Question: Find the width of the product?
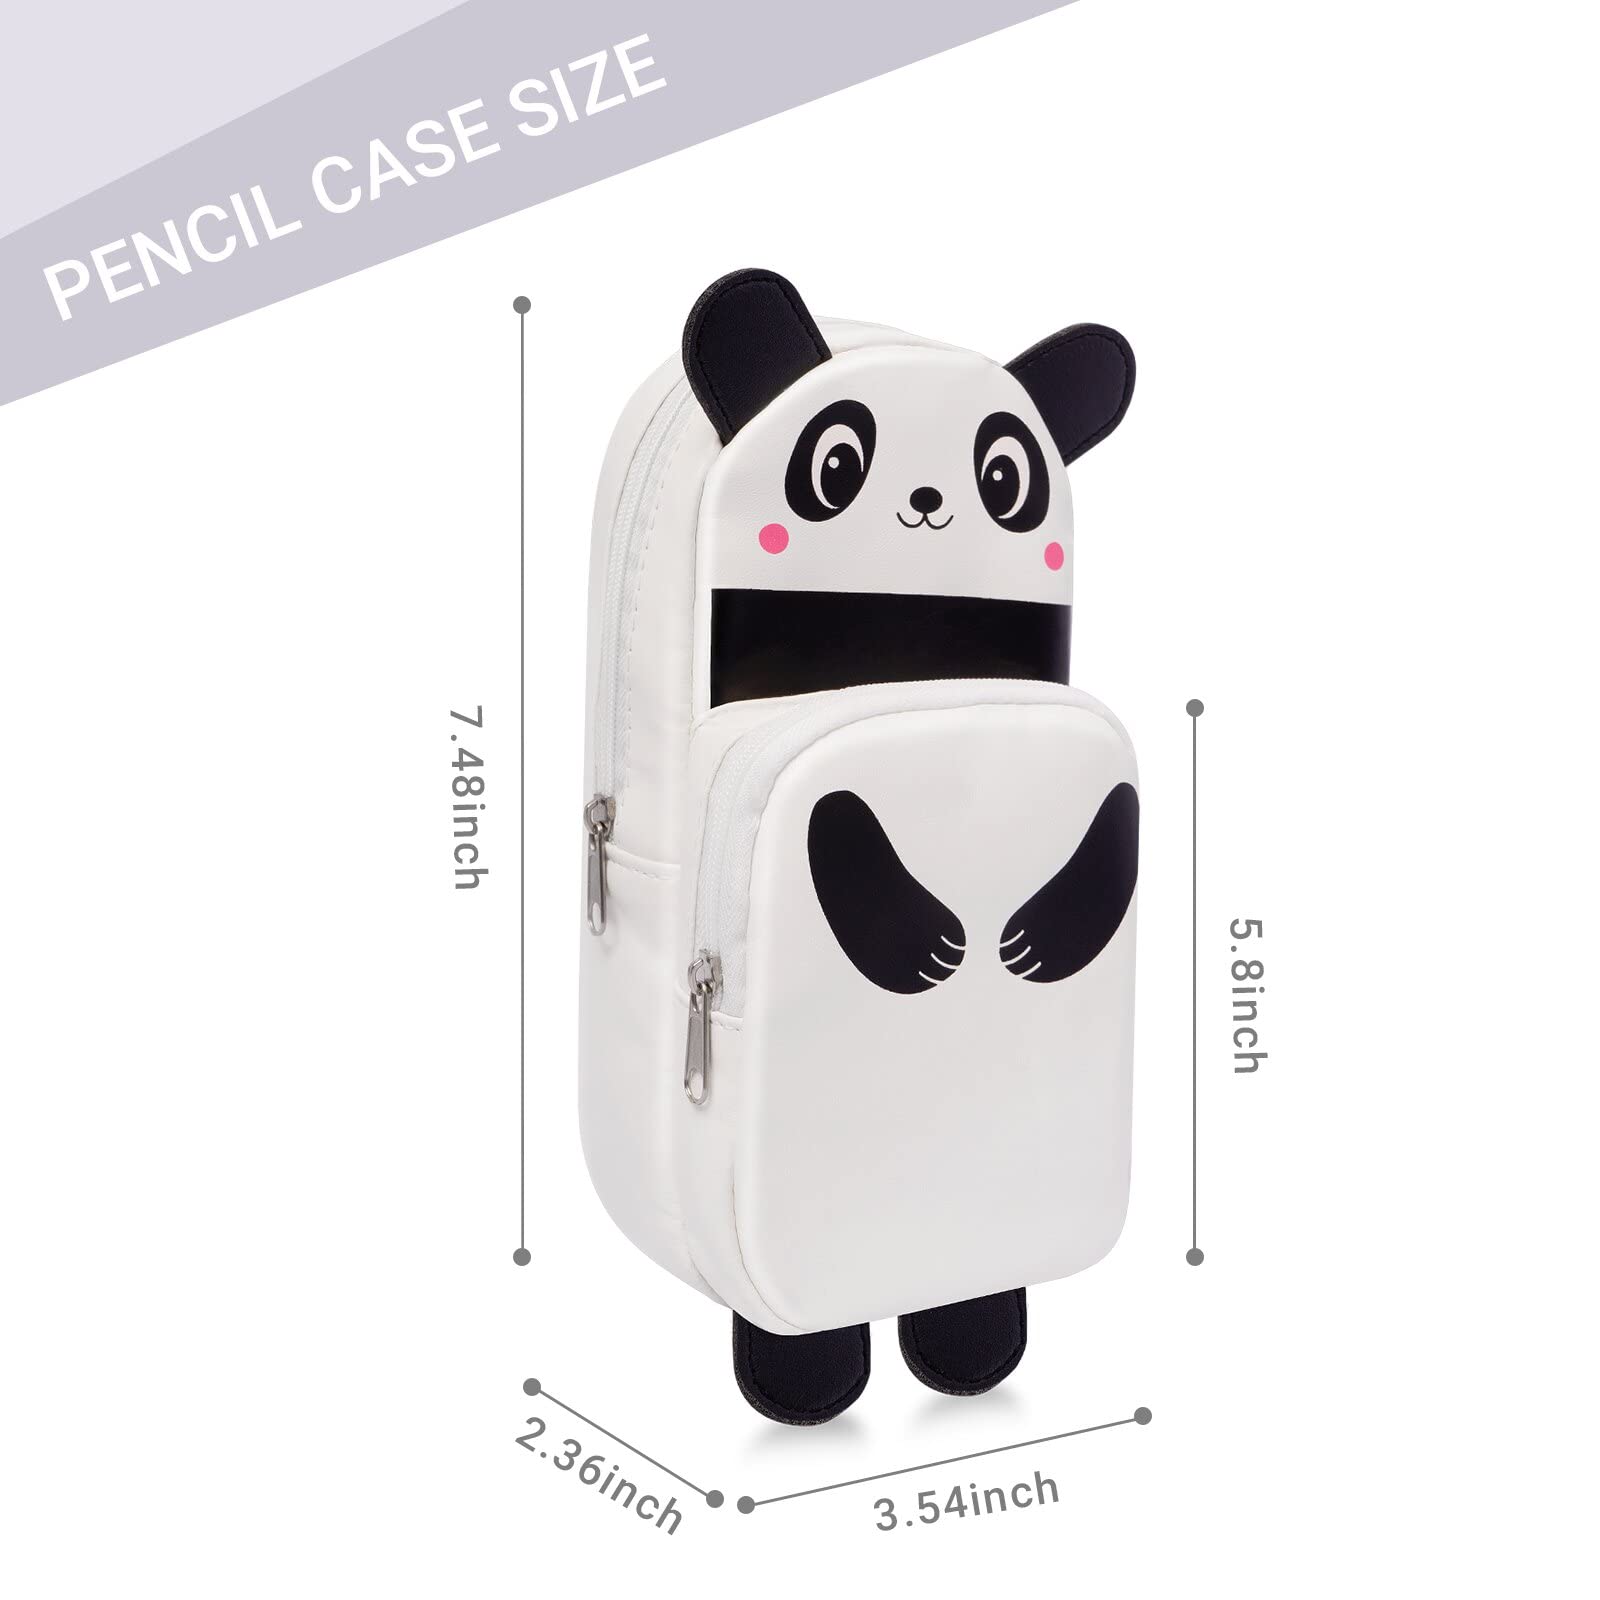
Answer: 2.36 inch